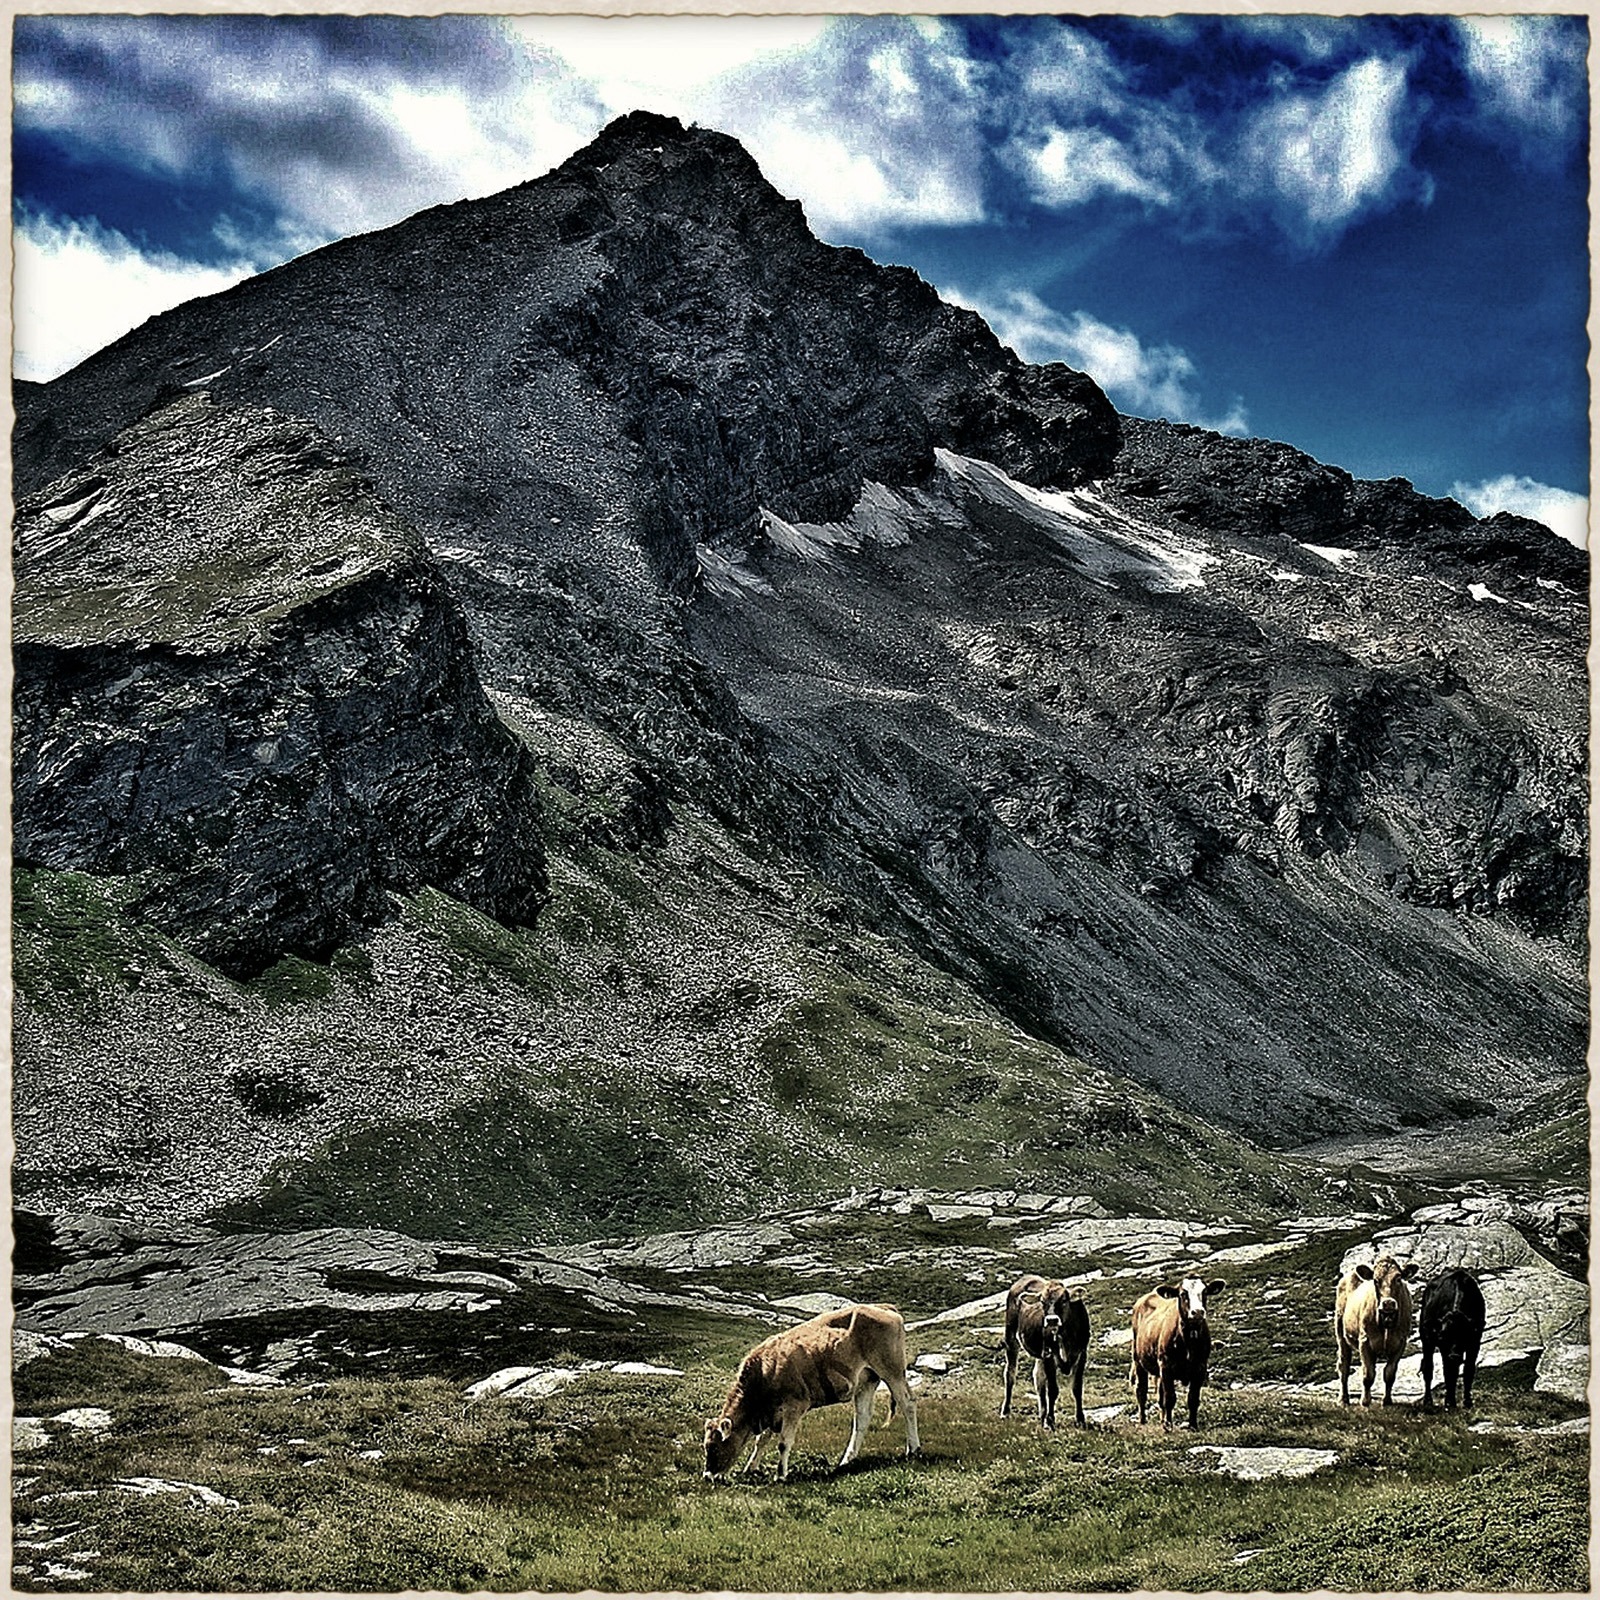
landscape, rock, wilderness, mountain, farm, adventure, mountain range, ridge, cows, geology, mountains, plateau, switzerland, fell, mountainous landforms